Karan Johar

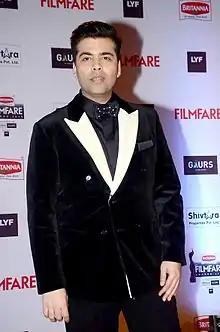
Johar in 2016

Johar's third directorial venture was the ensemble musical romantic drama "Kabhi Alvida Naa Kehna" (2006), which dealt with the controversial subject of marital infidelity and dysfunctional relationships set against the backdrop of non-resident Indians (NRIs) living in New York City. The film's plot follows a washed-up athlete (Shah Rukh Khan), whose frustration with his wife (Preity Zinta) results in an extramarital affair with a family friend (Rani Mukerji), a schoolteacher who is also unhappy with her marriage to her childhood friend (Abhishek Bachchan). The film emerged as Johar's third consecutive major blockbuster at the box-office and emerged as the highest-grossing Indian film of all time in overseas markets at the time. It received highly positive reviews from critics who praised Johar's departure from the directorial style of his first two films. Rajeev Masand wrote, "Few writers have such solid control over their screenplay as Johar does. Few understand the intricacies of narrative as well as he does. Johar goes from highs to lows, from plateaus to peaks with the ease of a pro. He knows exactly how to turn a seemingly ordinary scene into something special with just that one line of dialogue, or that hint of background music." The script of the film which was co-written by Johar received recognition by a number of critics and was invited to be included in the library of the Academy of Motion Picture Arts and Sciences. "Kabhi Alvida Naa Kehna" earned him his third nomination for the Filmfare Award for Best Director.